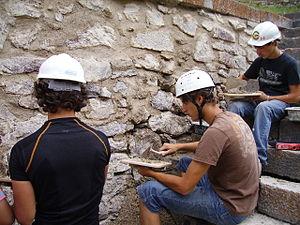
Maçonnerie sur le château-fort de Briançon.
Un camp-chantier patrimoine a pour principal but d’œuvrer, grâce à de jeunes bénévoles, à la restauration d'un monument en péril par des ateliers allant de la taille de pierre à la maçonnerie. Il est aussi plus communément appelé chantier international ou chantier de jeunes bénévoles - le terme anglais étant "international workcamps".